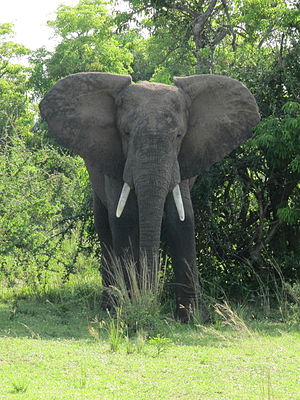
Uganda / Geografi / Nationalparker og storvildtsreservat
Afrikansk elefant i Uganda.
Uganda er en indlandsstat i det østlige Centralafrika. Landet støder mod sydøst op til Victoriasøen, mod øst til Kenya og mod nord til Sydsudan. Mod vest er der grænse til Den Demokratiske Republik Congo samt Rwanda, og endelig ligger Tanzania mod syd.